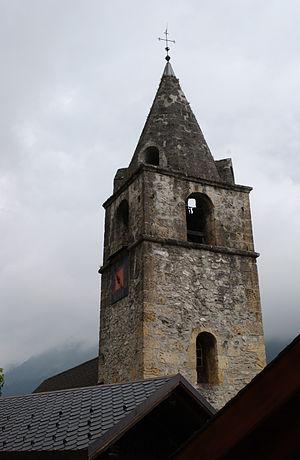
Vue de Gryon (Vaud).